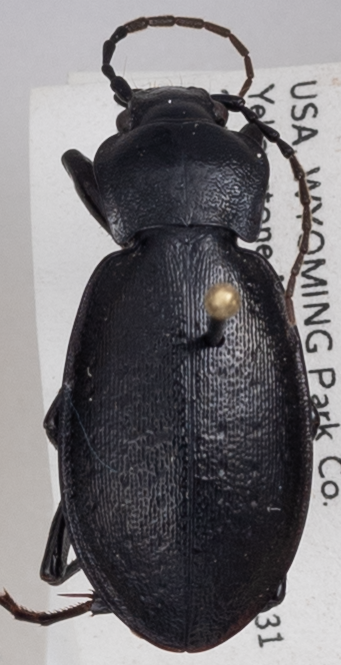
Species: Carabus taedatus
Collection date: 2019-08-07
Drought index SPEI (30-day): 0.212
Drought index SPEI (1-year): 0.526
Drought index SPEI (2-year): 1.28